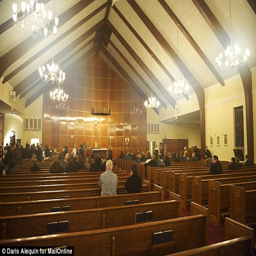
lingering : after the vigil , many remained in the church to pray or meditate